90th Fighter Squadron

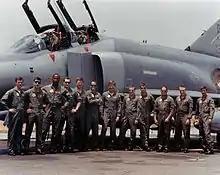
"Philippine Expeditionary Force" back home at Clark AB, RP before Mount Pinatubo eruption.

From 31 August 1973 to 31 July 1974 the 90th Tactical Fighter Squadron maintained an F-4 detachment at the Ching Chuan Kang Air Base, Tainan Air Base, Taiwan, and primary mission was to support Taiwan’s air defense.